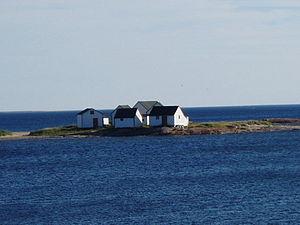
La Côte-Nord est une région administrative du Nord-Est du Québec au Canada. Elle est située entre la province de Terre-Neuve-et-Labrador à l'est et la région du Saguenay–Lac-Saint-Jean à l'ouest. Sa population se trouve principalement sur le littoral du fleuve Saint-Laurent. L'économie de la Côte-Nord est surtout axée sur la pêche, la foresterie et l'industrie minière. Elle est composée de six municipalités régionales de comté et de trente-trois municipalités locales. En ce qui concerne la superficie, la région figure au deuxième rang parmi les plus grandes régions du Québec après le Nord-du-Québec.
Le Québec compte une communauté acadienne, répartie dans plusieurs régions et d'origines diverses. Plus d'un million de Québécois portent un patronyme d'origine acadienne, selon un Sondage Léger. Quelque 4.8 millions de Québécois ont un ou plusieurs ancêtres acadiens dans leur arbre généalogique. La ville de Montréal à elle seule en compte 200 000. Les régions où vivent les Acadiens sont appelées « Cadies » et plusieurs villes et villages ont « Cadiens » comme gentilé.
Les îles de la Madeleine forment un archipel situé au centre du golfe du Saint-Laurent, juste au sud du chenal Laurentien.